21-Hydroxylase

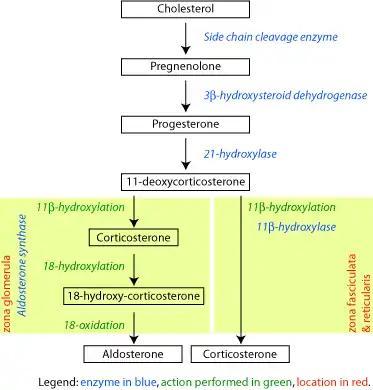
Corticosteroid biosynthetic pathway in the rat.

Steroid 21-hydroxylase is a cytochrome P450 enzyme that is notable for its substrate specificity and relatively high catalytic efficiency.